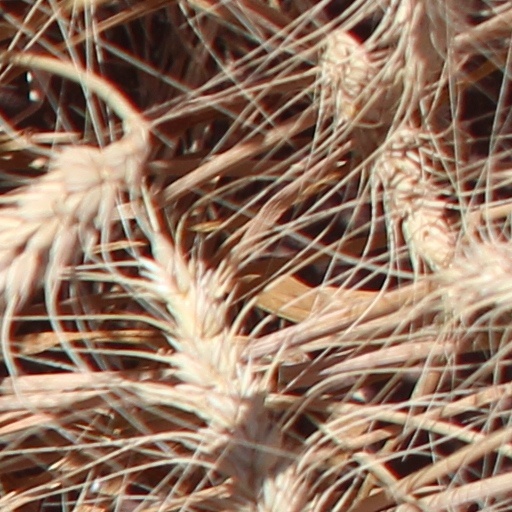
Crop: wheat